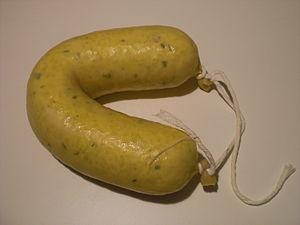
Le mondeju est un boudin de mouton. C'est une spécialité du Goierri et plus spécialement du village de Zaldibia. Chaque année depuis 1994, se produit un concours de fromage d'Idiazabal et de mondeju dans ce village de Zaldibia.